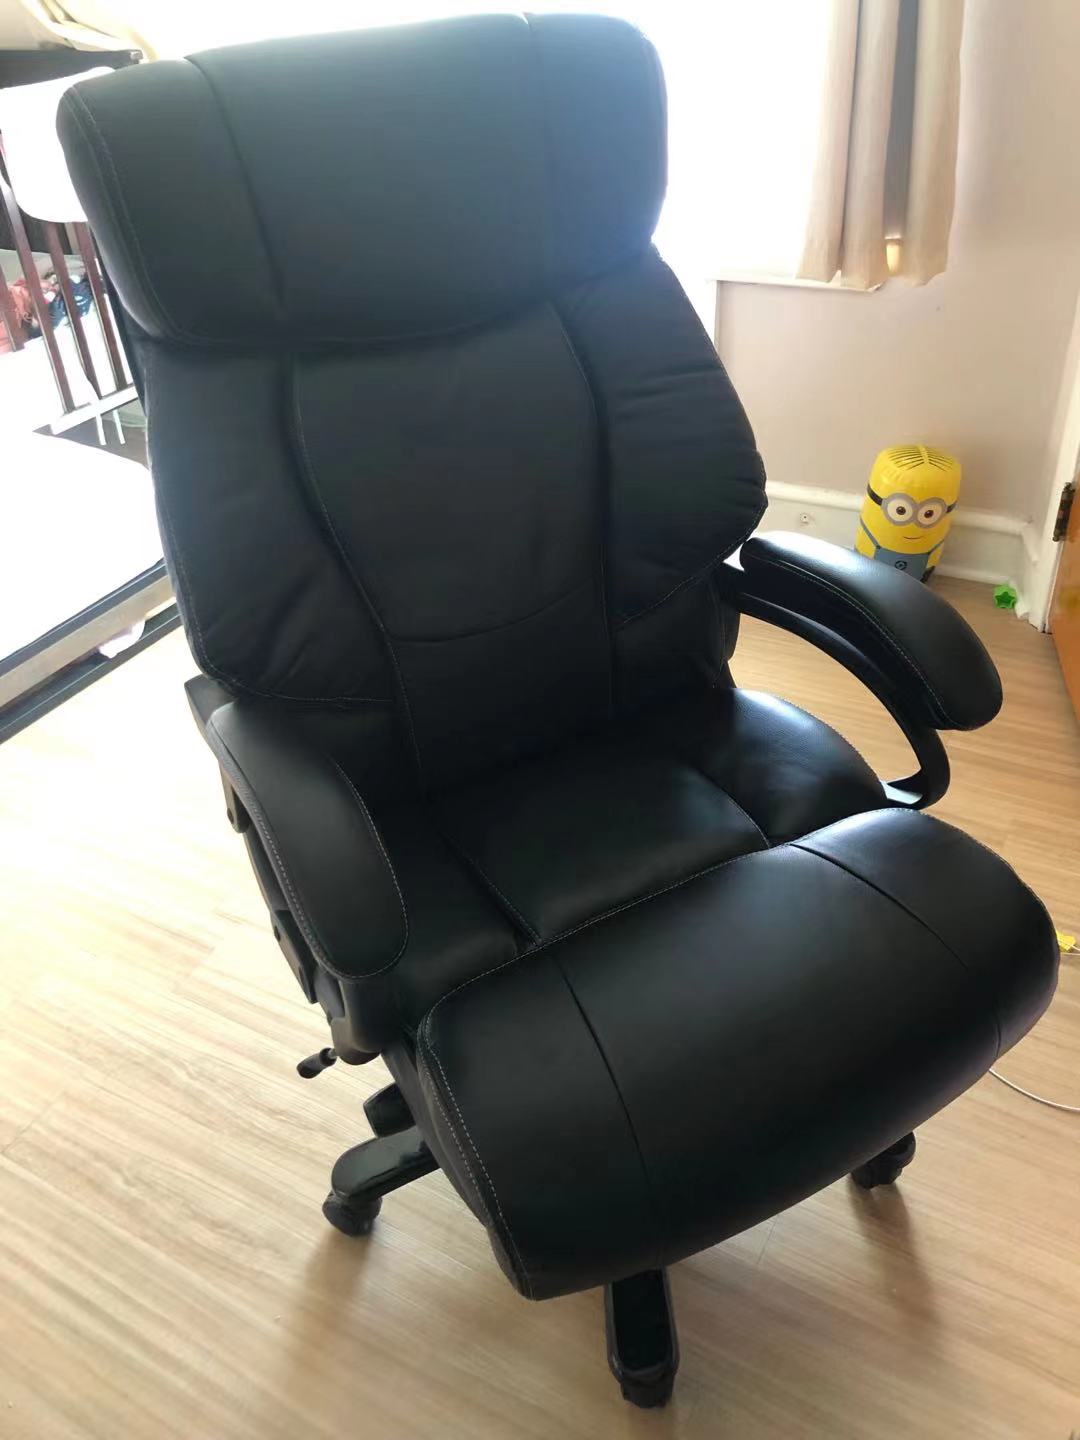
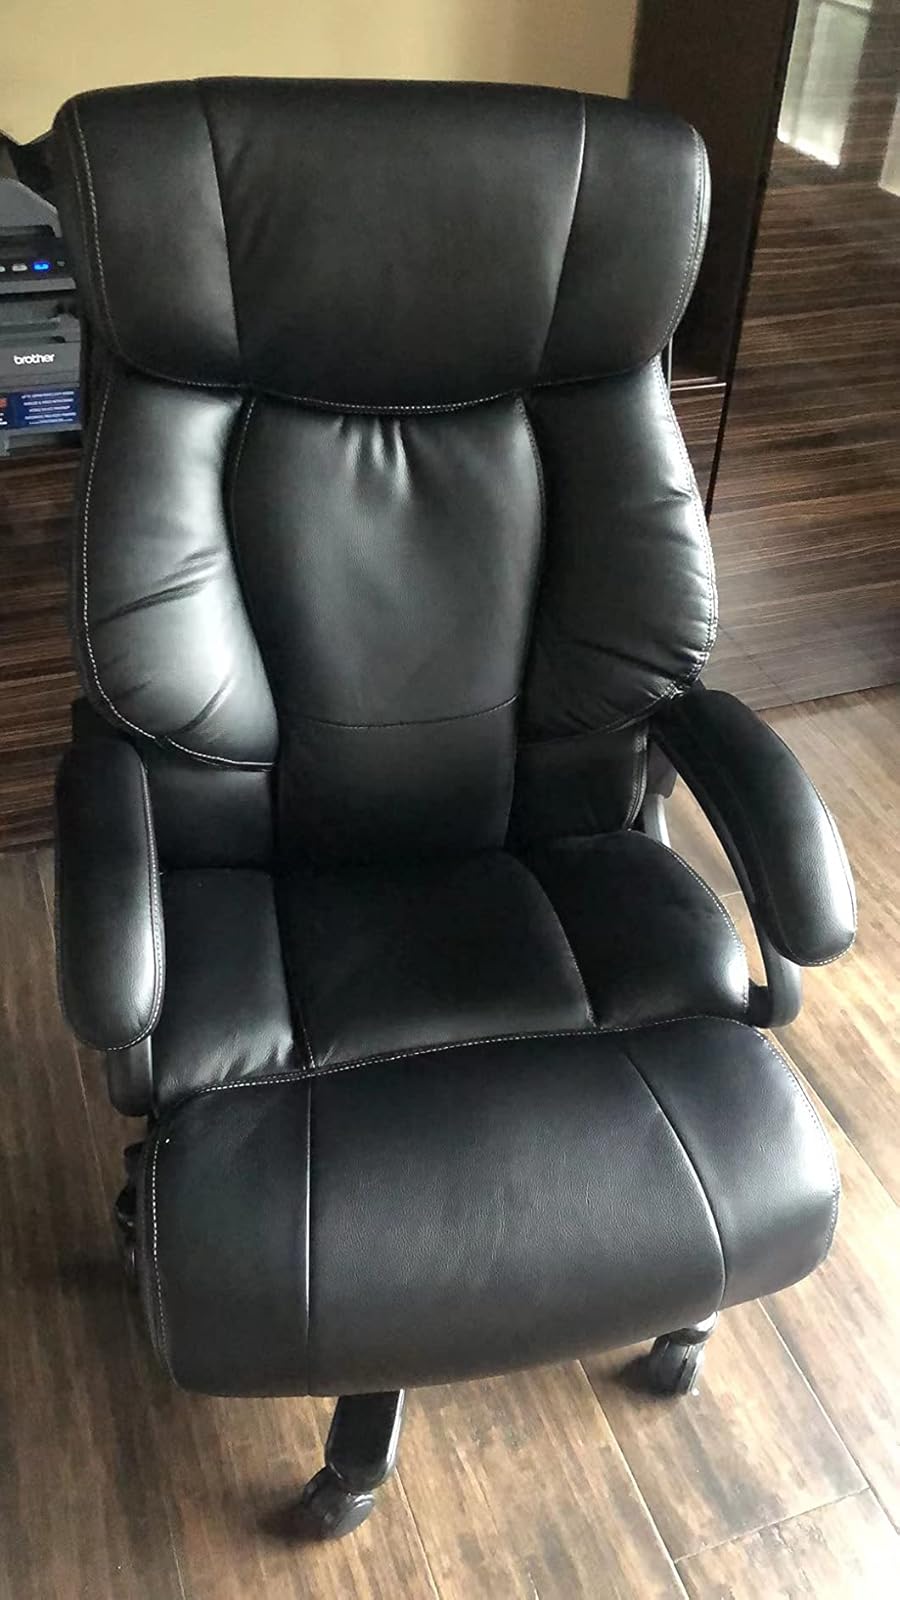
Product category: items_chair
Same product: yes